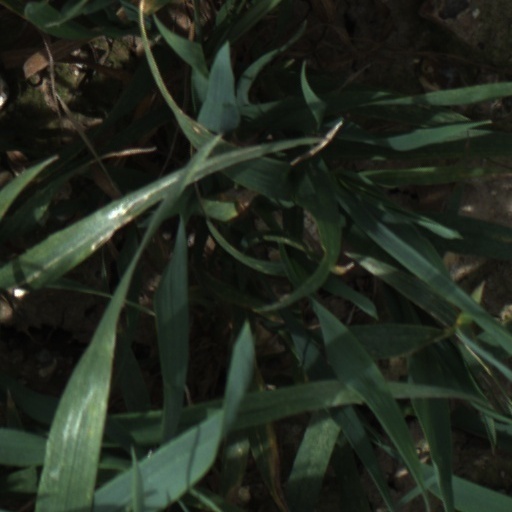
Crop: wheat